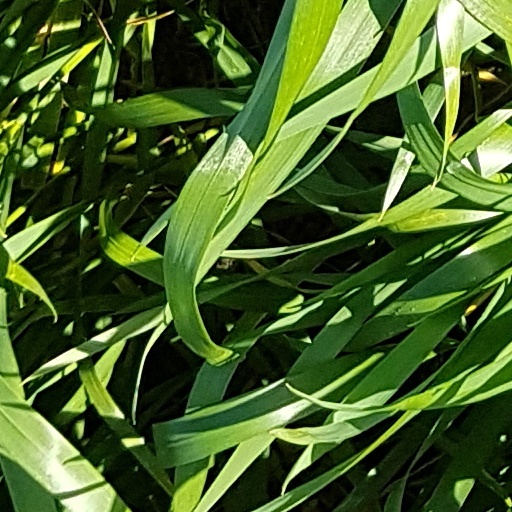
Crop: wheat